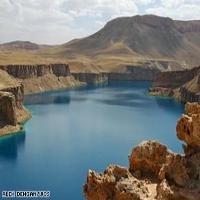
Weather: cloudy or overcast